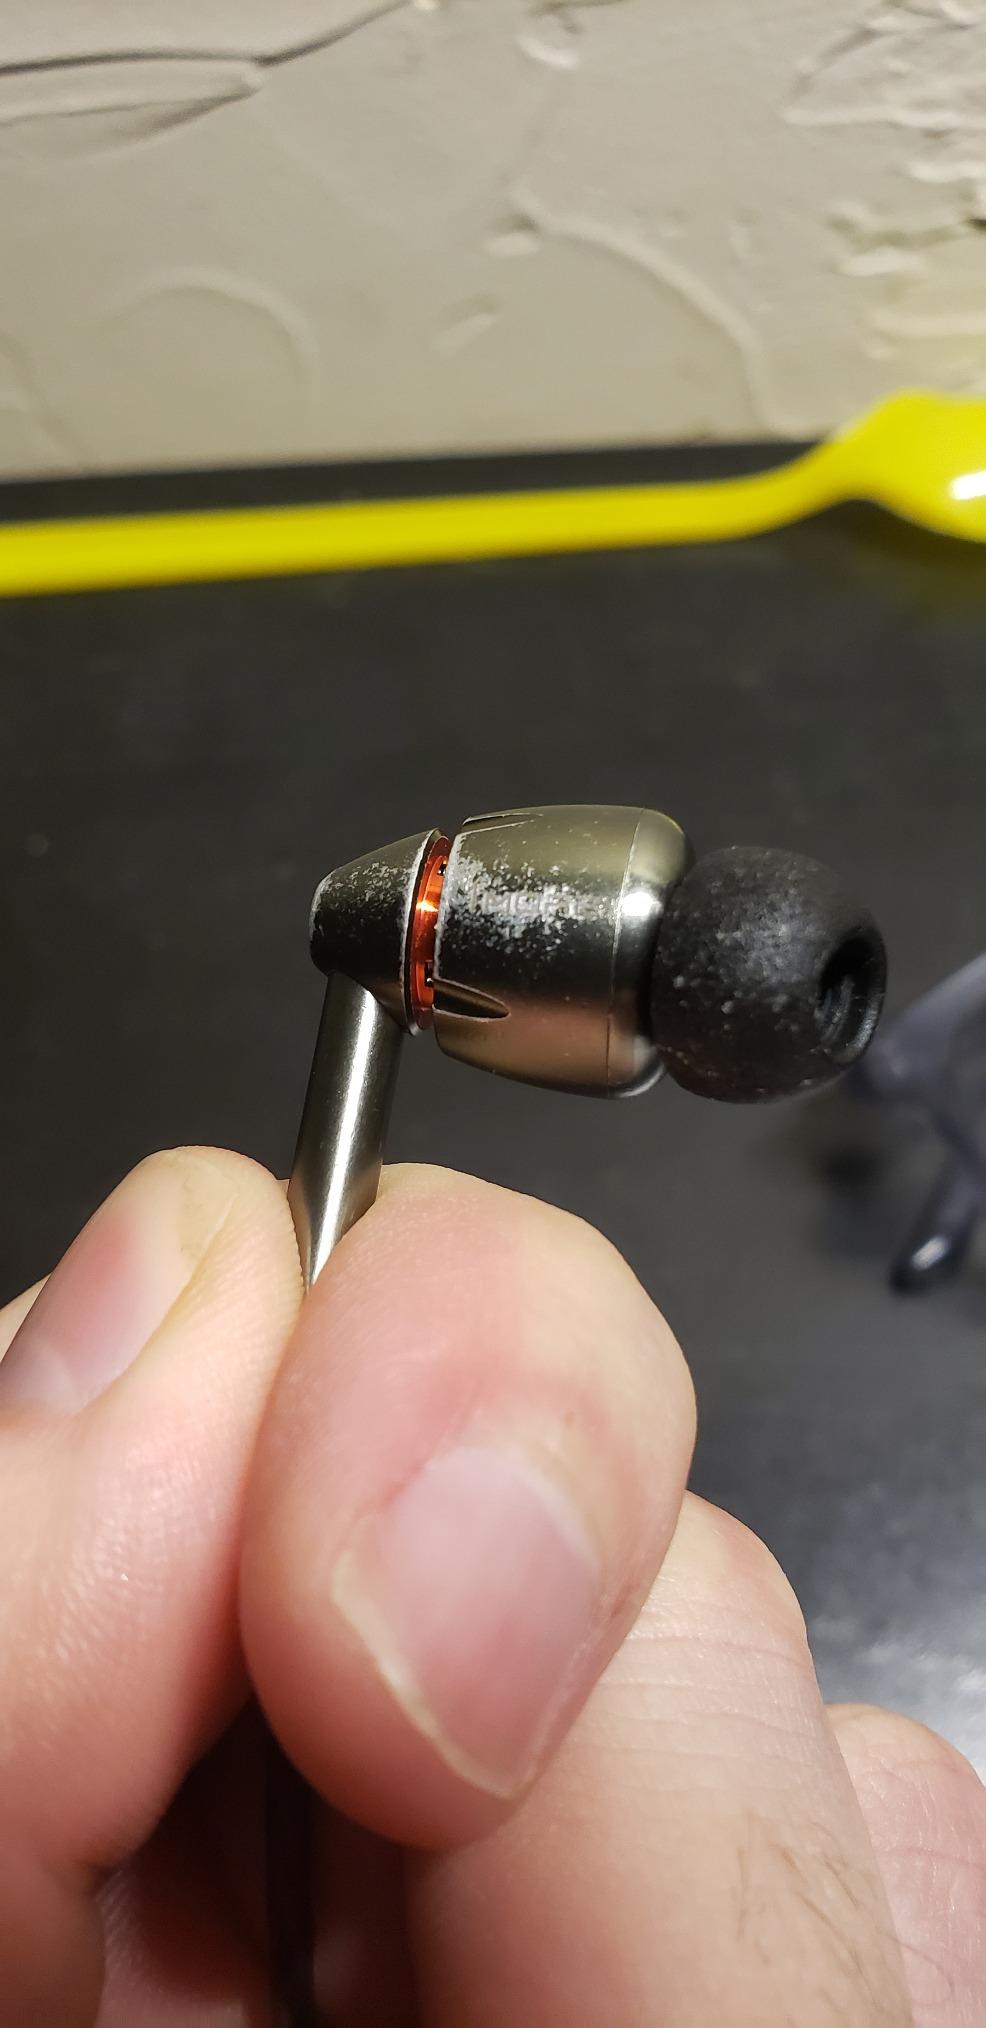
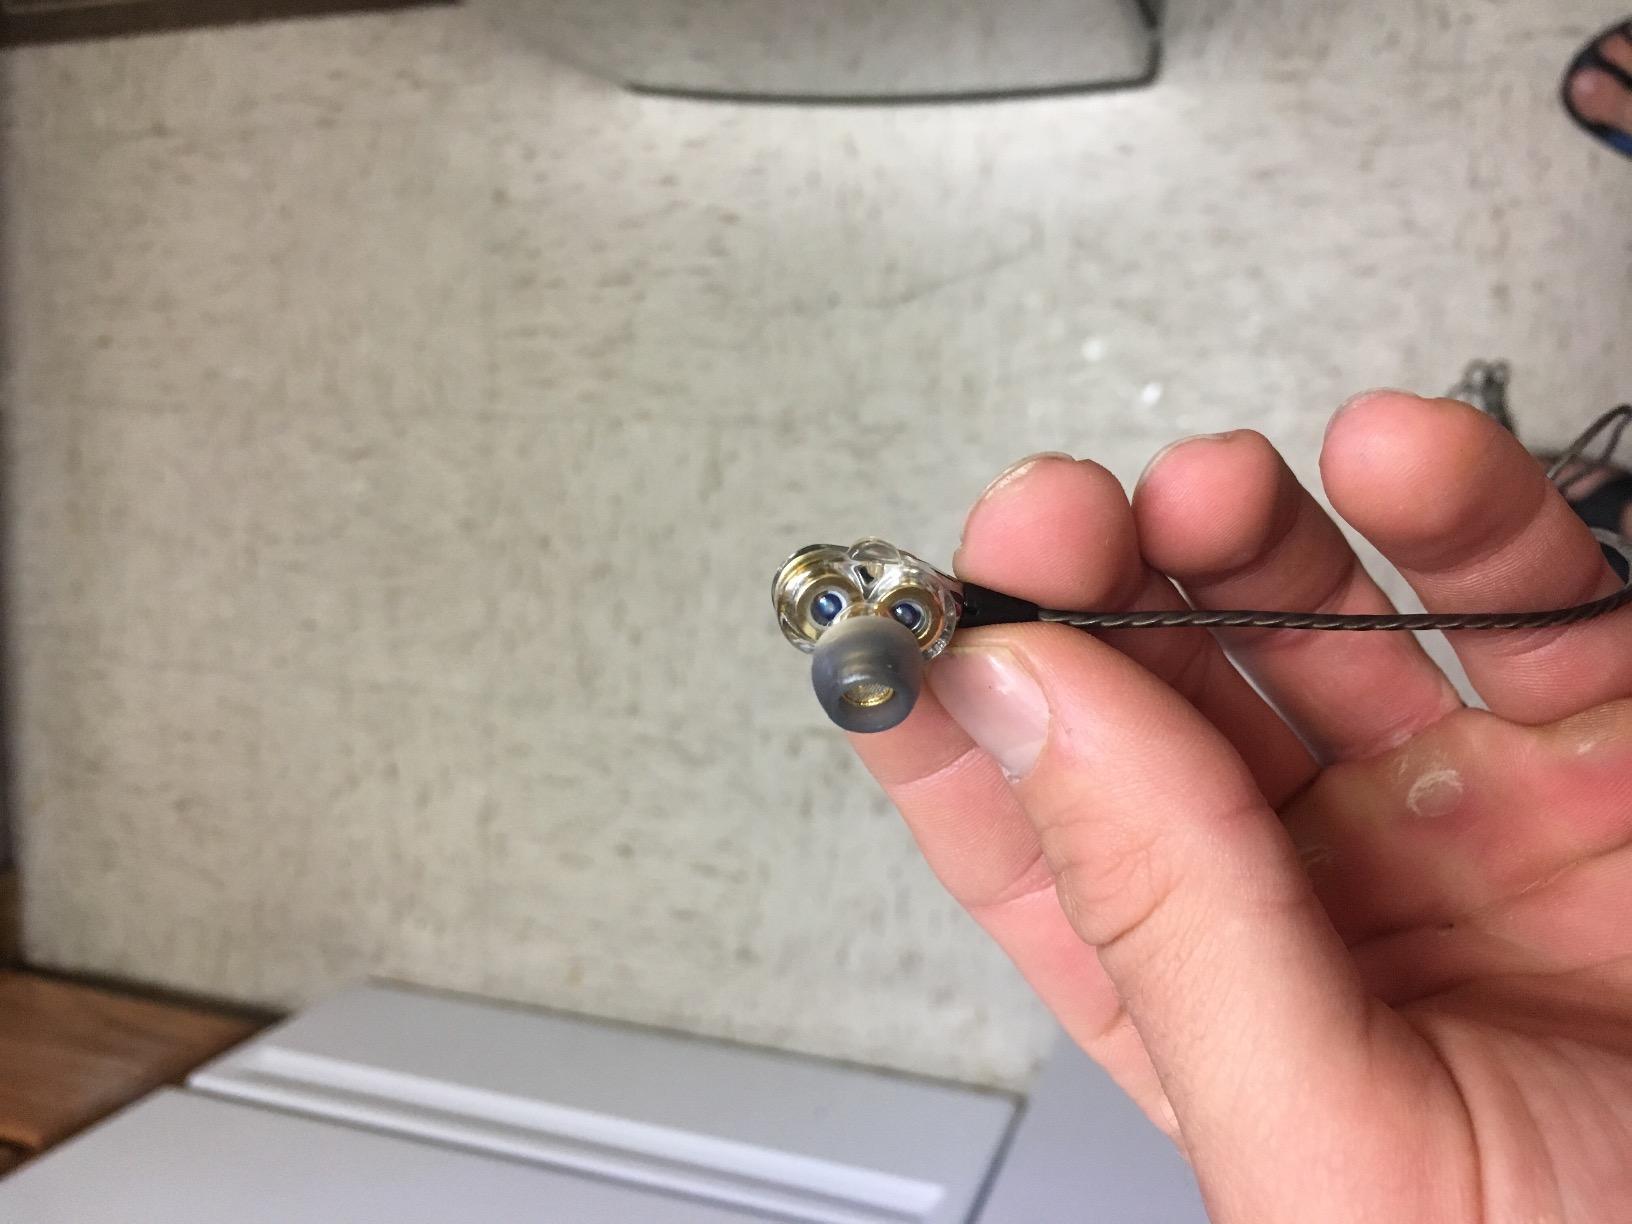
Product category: headphones
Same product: no